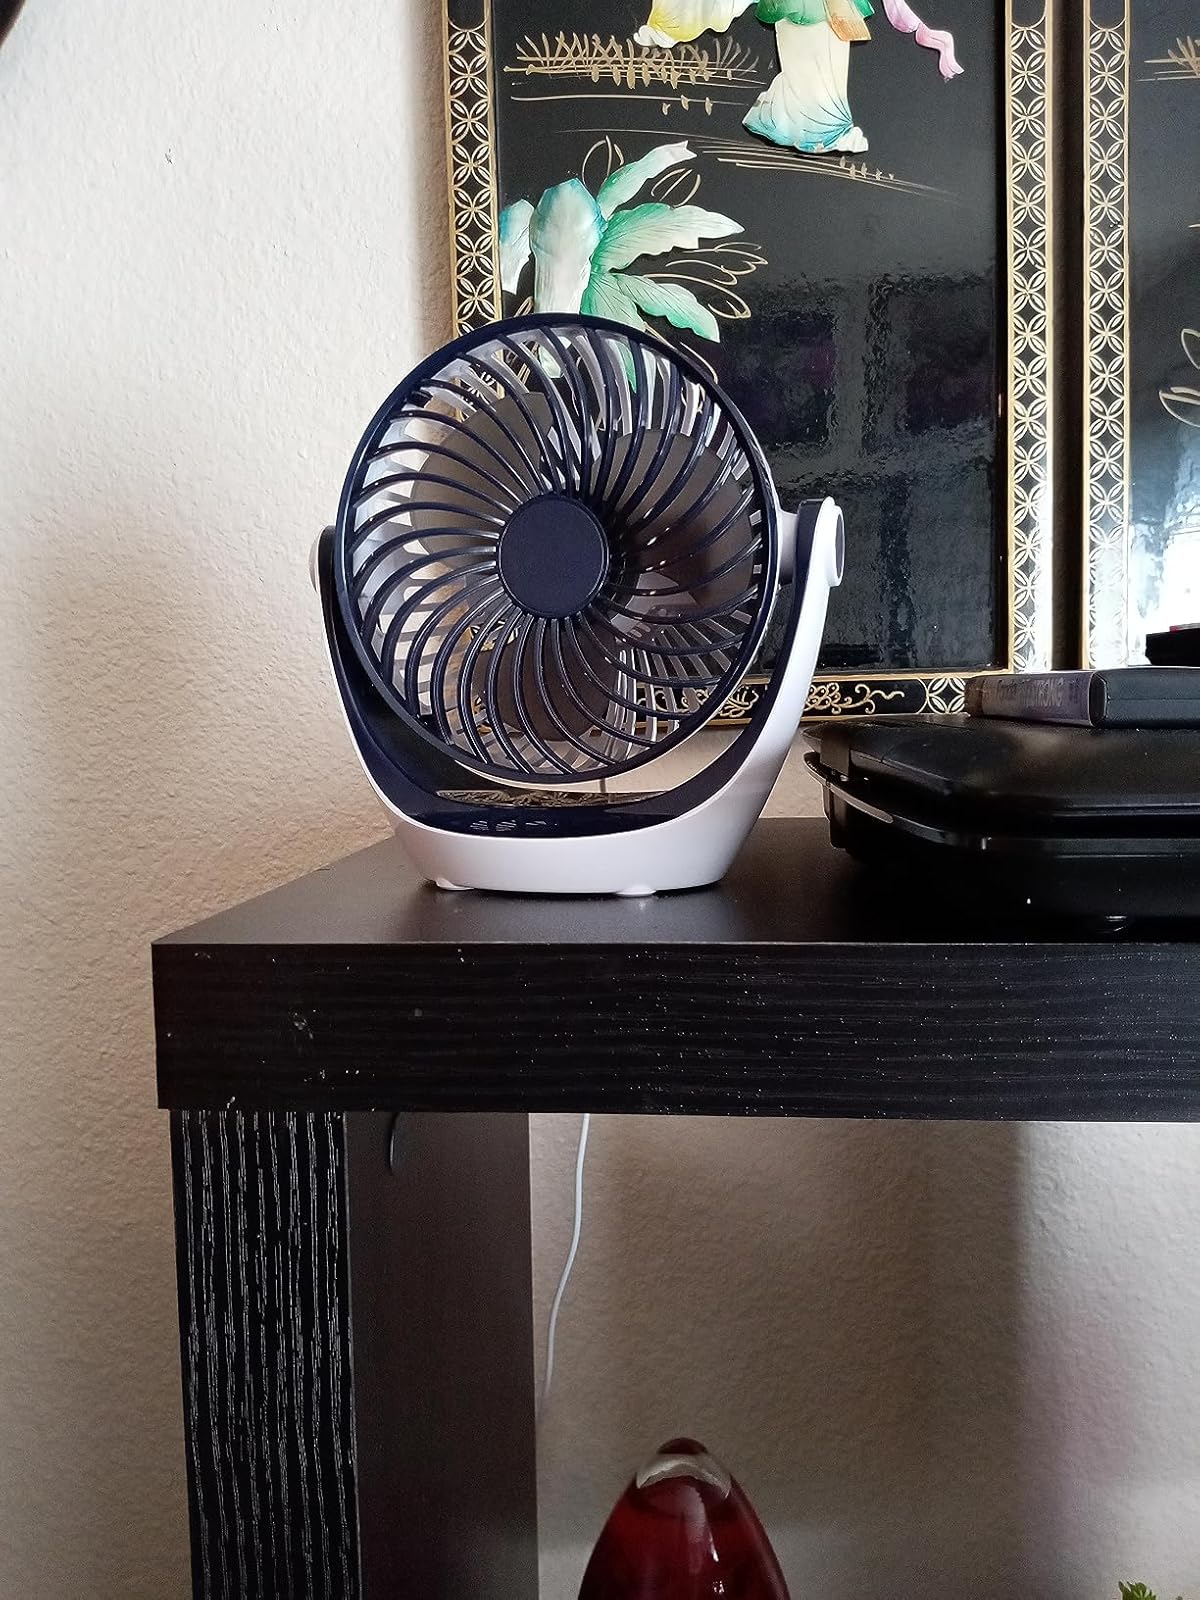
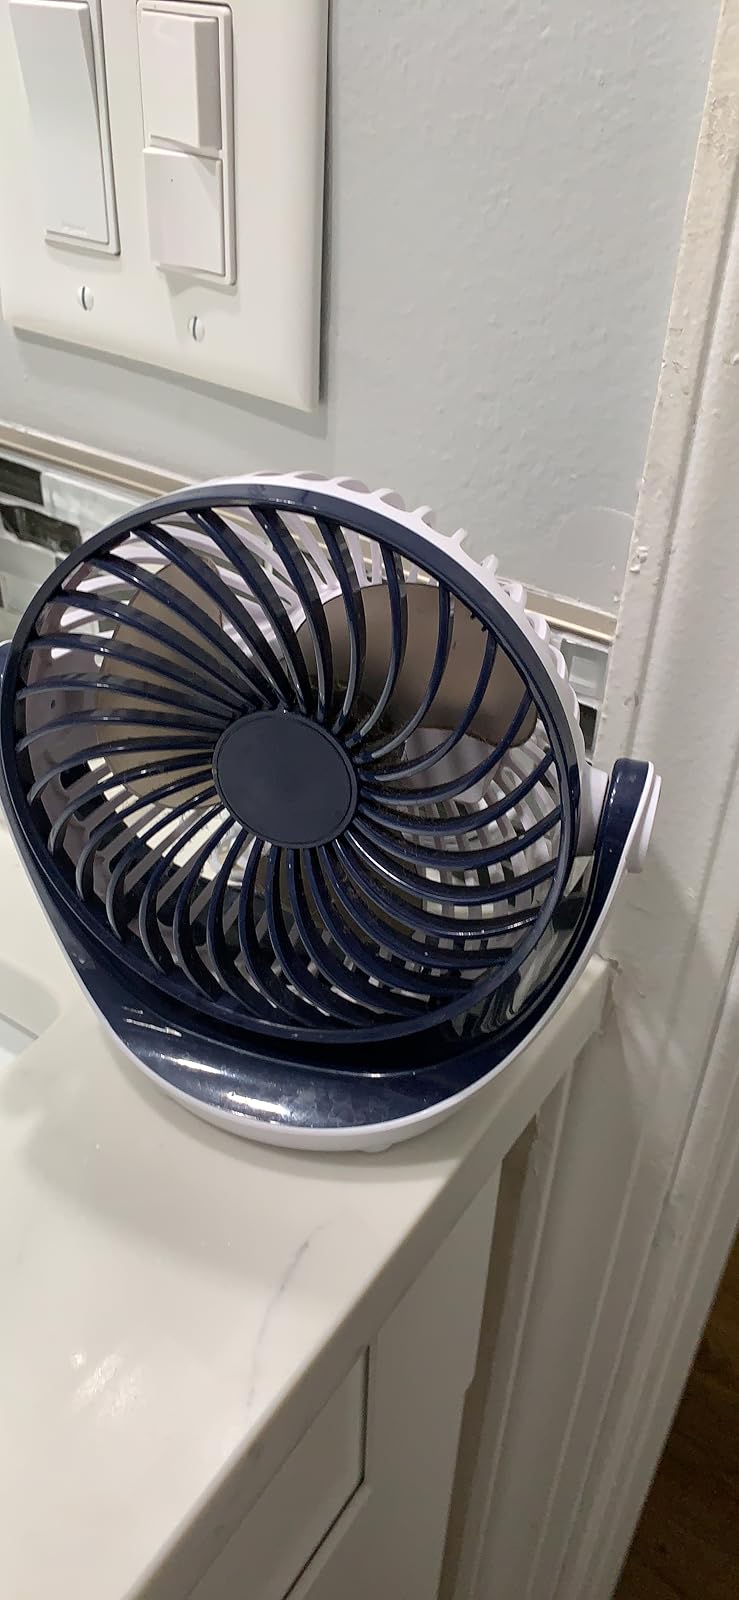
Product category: fan
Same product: yes